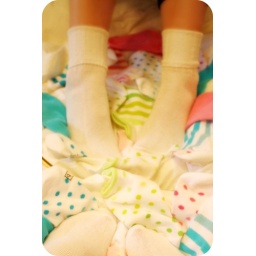
white anklets in a bed of socks